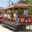
Label: streetcar